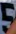
Number: 5